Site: brandenburg
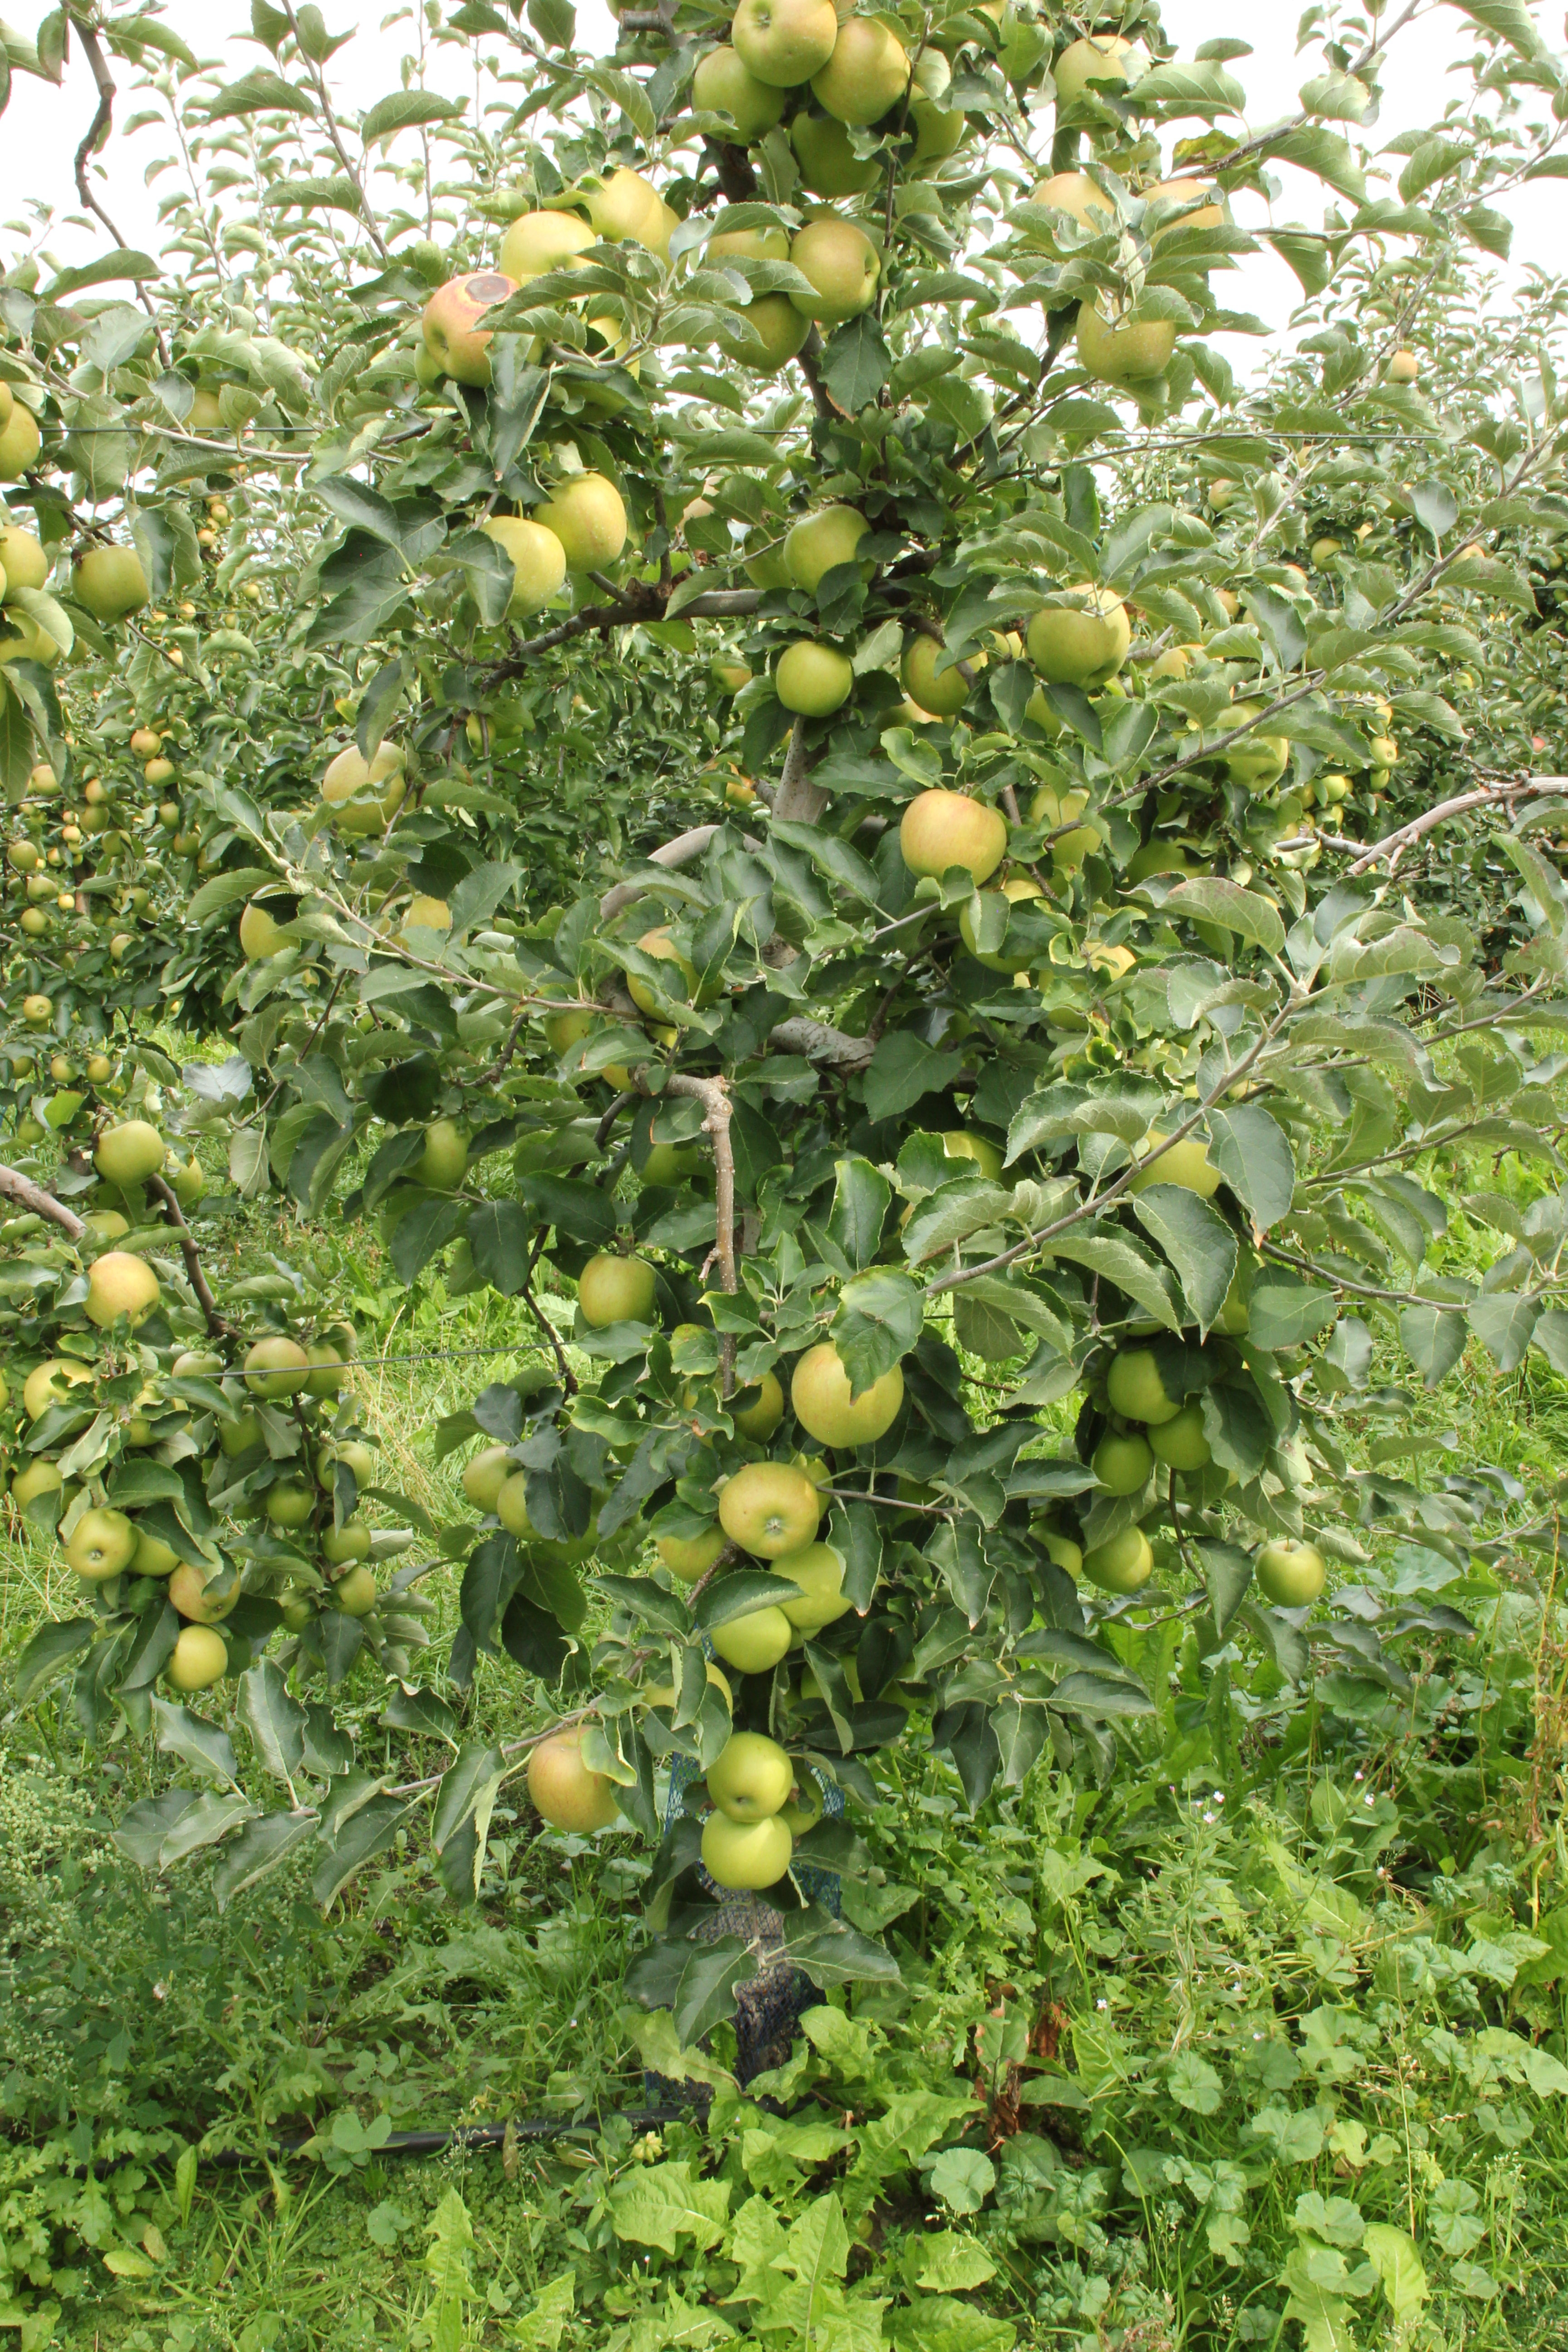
Growth stage (BBCH 87): Maturity of fruit and seed